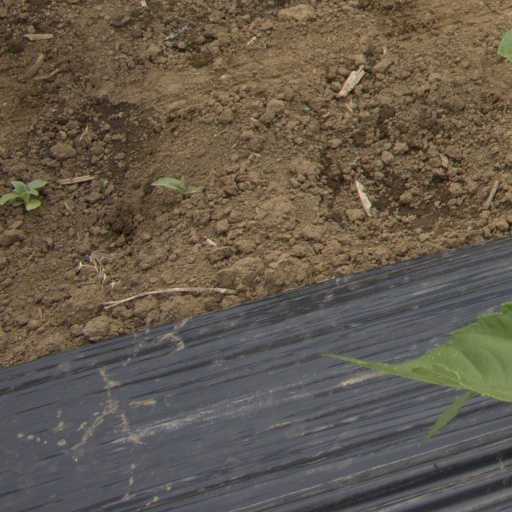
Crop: Jerusalem artichoke